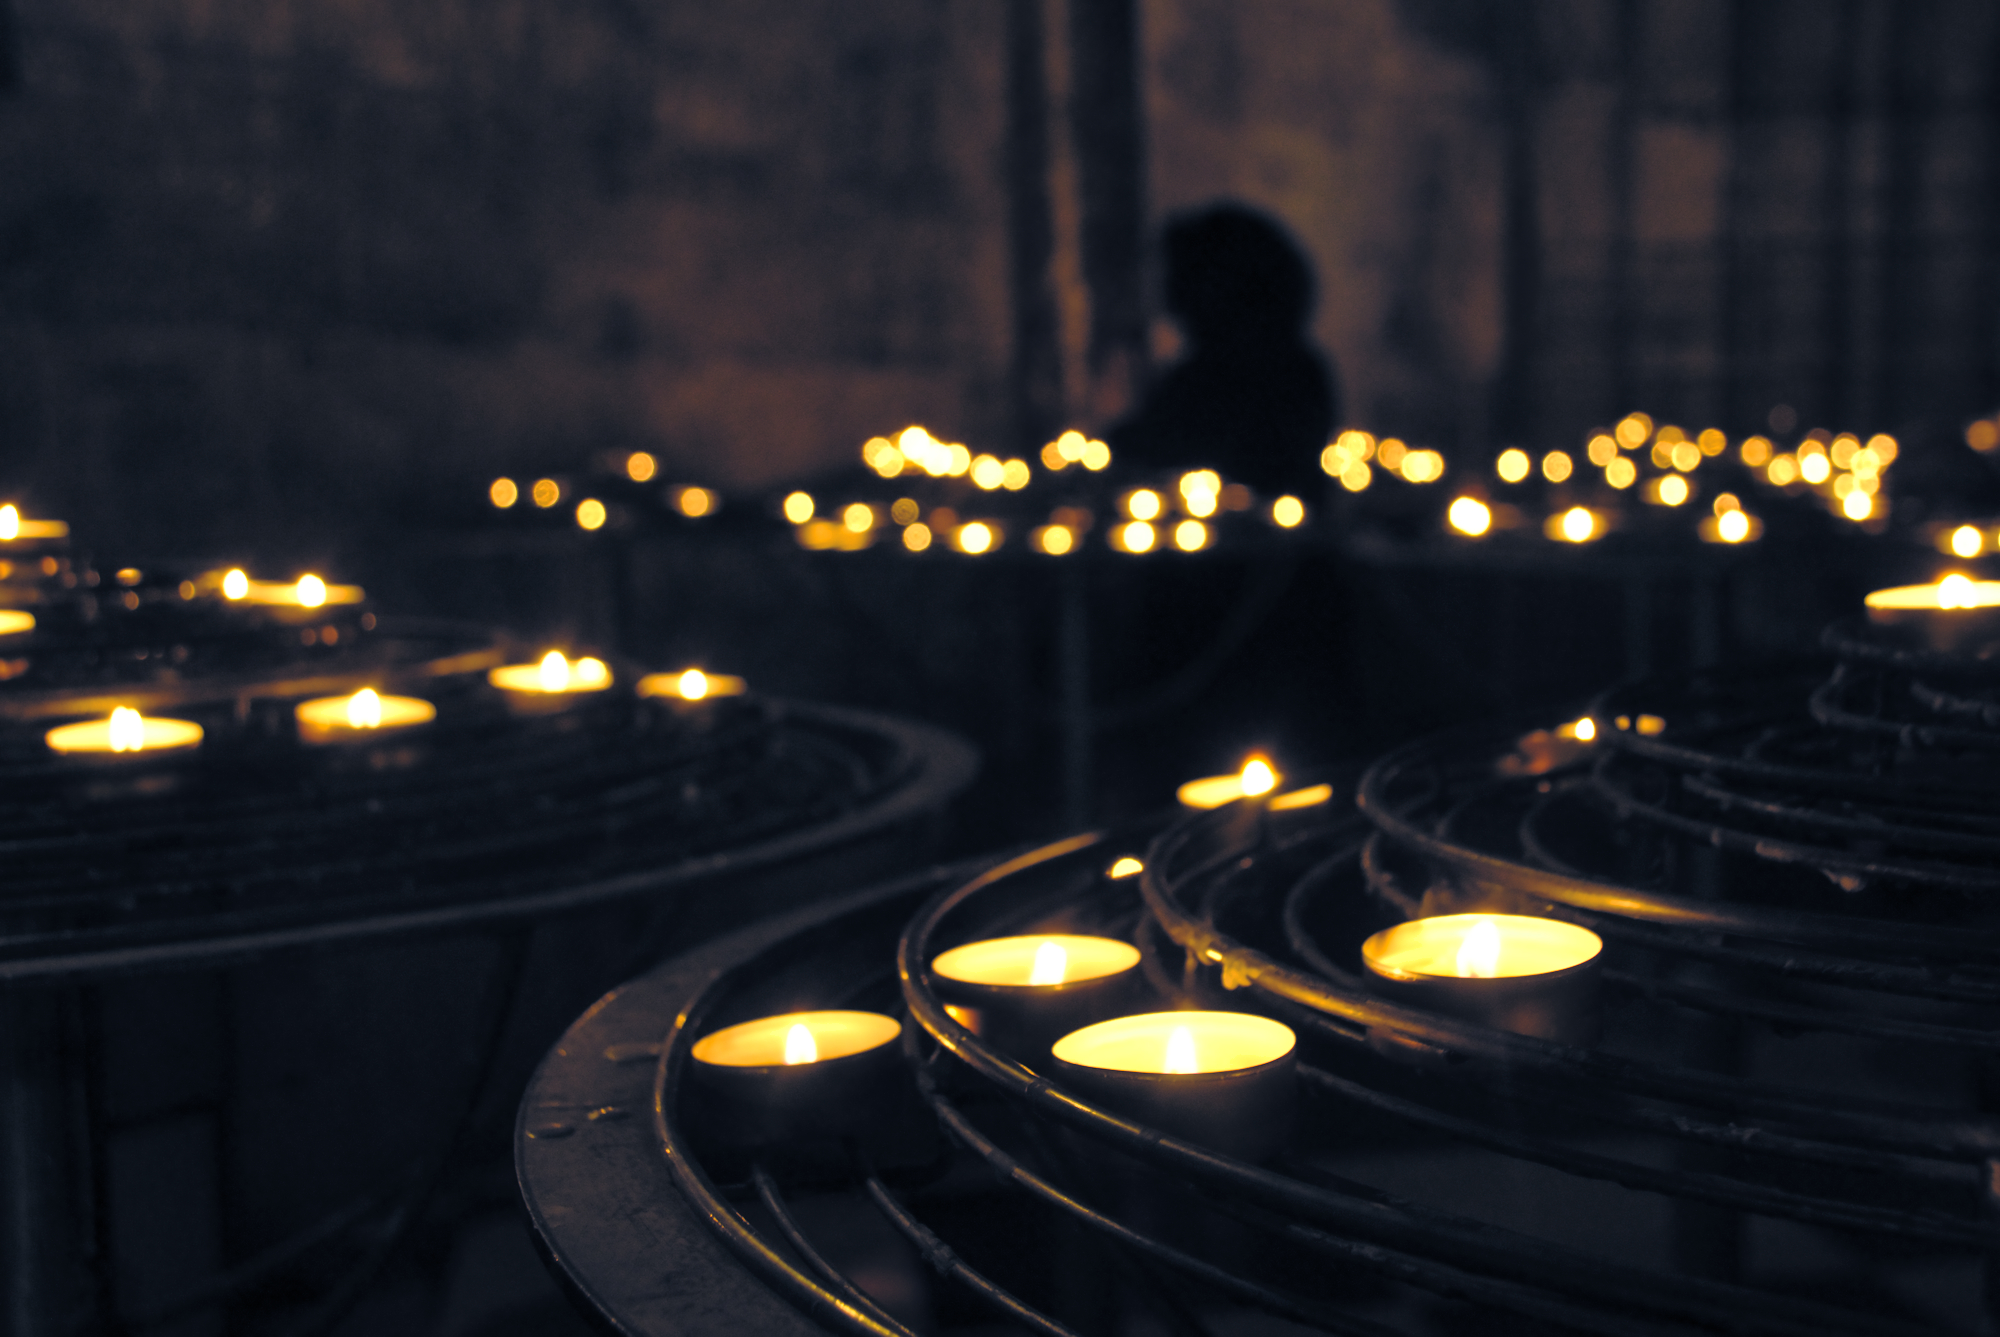
light, night, paris, france, evening, reflection, darkness, church, candle, lighting, pray, notredame